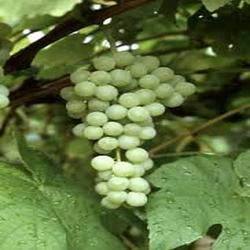
Label: Grapes